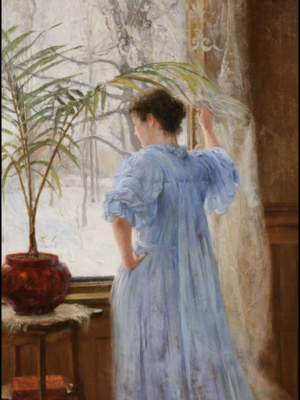
Robert Koehler, né le 28 novembre 1850 et mort le 23 avril 1917, est un peintre allemand et professeur d'art qui a passé la plupart de sa carrière aux États-Unis.